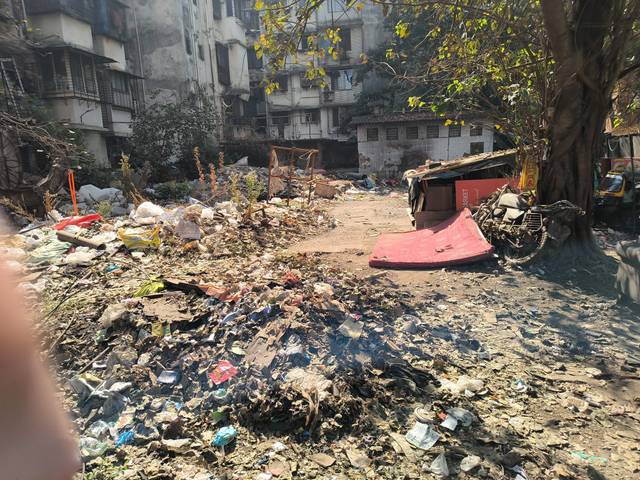
Region: India
Coordinates: 19.166, 72.854